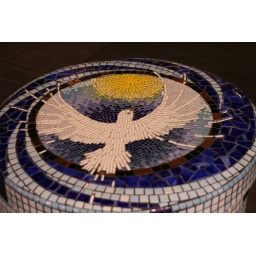
a bird on the top of one of the chip chairs outside Harra's casino in Reno